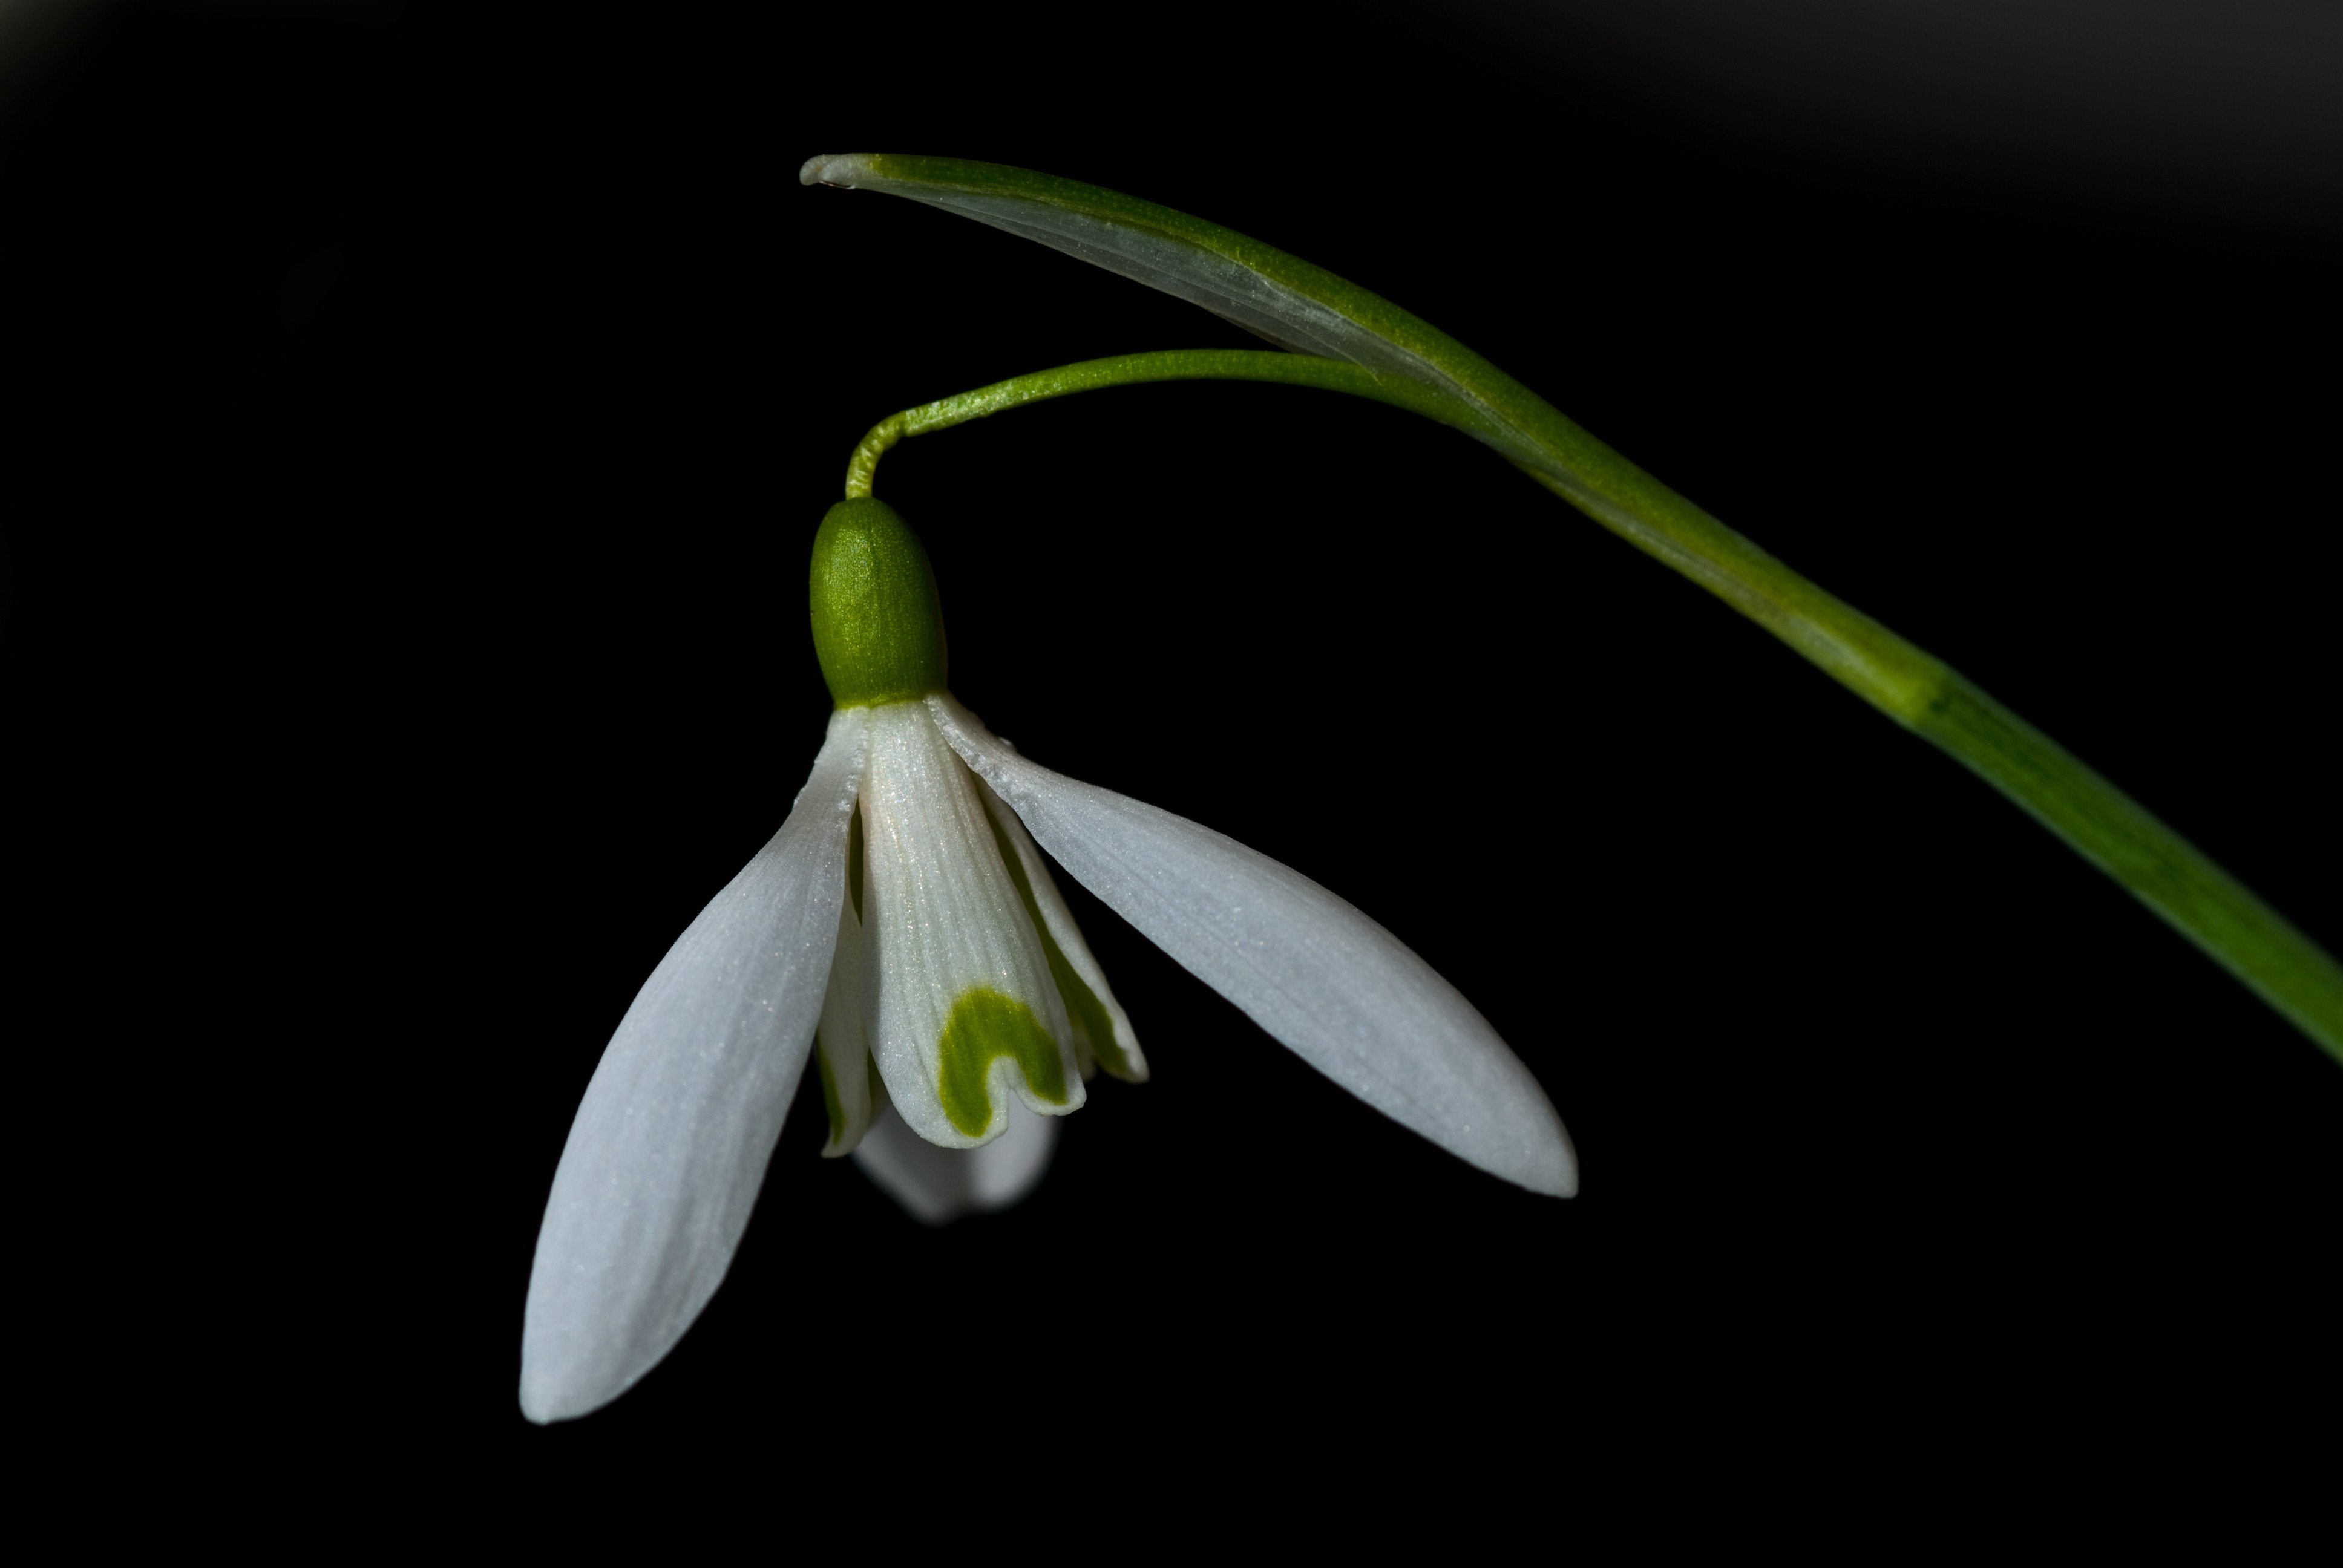
nature, blossom, plant, leaf, flower, bloom, spring, green, botany, garden, flora, orchid, close up, snowdrop, galanthus, macro photography, flowering plant, dendrobium, plant stem, land plant